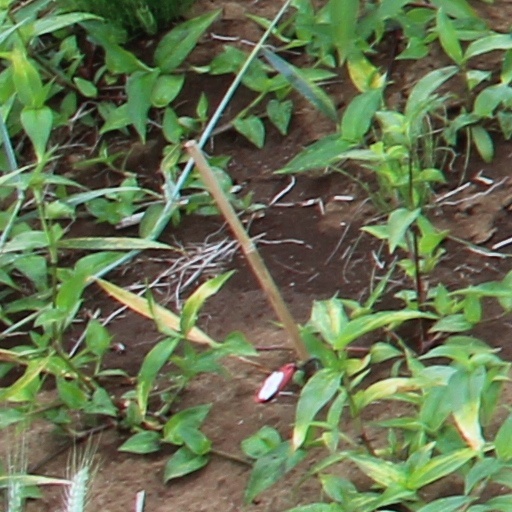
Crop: wheat